History of Valais

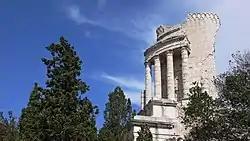
The Tropaeum Alpium erected around -6 at La Turbie, France: the Valais is Roman.

During the Gallic War, Julius Caesar, with the help of the Thunderbolt Twelfth Legion ("Legio XII Fulminata") under the command of Servius Galba, attempted to occupy Martigny, the key to the Grand Saint-Bernard Pass ("Summus Poenus"), but the Romans withdrew after their hard-fought victory at the Battle of Octodurus in autumn 57 BC. The road to the pass was then a mule track with a reputation for difficulty.